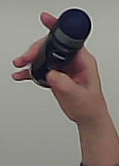
Product: nivea_rollon